Kankesanthurai

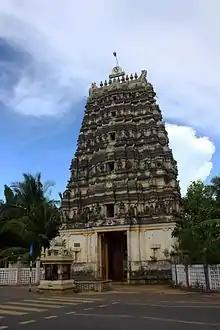
Maviddapuram Kandaswamy Temple, whose eighth century Murukan statue gave the port district its name

Kankesanthurai is on the north coast of the Jaffna Peninsula, near Point Pedro, the northernmost point in Sri Lanka. Its port is to the north, facing the Bay of Bengal in the Indian Ocean.